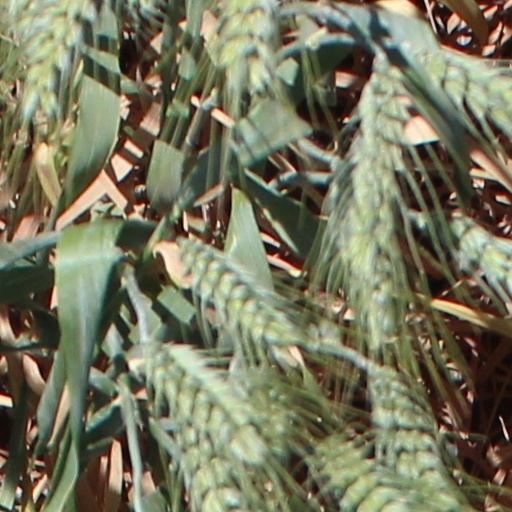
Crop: wheat